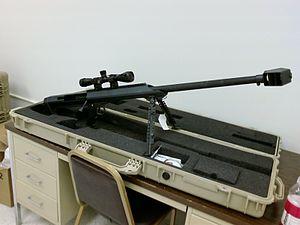
Le Barrett M99 est un fusil de précision américain construit en 1999 par l'enseigne Barrett Firearms Manufacturing.